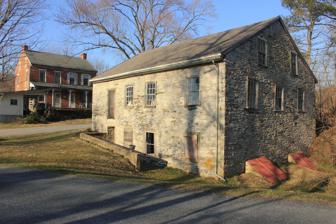
Building: Kutz Mill
Country: United States of America
Year built: 1850
United States historic place Kutz Mill U.S. National Register of Historic Places Kutz Mill, April 2013 Show map of Pennsylvania Show map of the United States Location Kutz Mill Road at Sacony Creek, Greenwich Township, Pennsylvania Coordinates 40°32′03″N 75°48′20″W / 40.53417°N 75.80556°W / 40.53417; -75.80556 Area 2 acres (0.81 ha) Built c. 1850 MPS Gristmills in Berks County MPS NRHP reference No. 90001622 Added to NRHP November 8, 1990 The Kutz Mill is an historic, American grist mill complex that is located next to Sacony Creek in Greenwich Township , Berks County, Pennsylvania . It was listed on the National Register of Historic Places in 1990. History and architectural features Adjacent to the Kutz's Mill Bridge , the complex includes the one-and-one-half-story, stone mill (c. 1850), the brick farmhouse (1855), a one-and-one-half-story, stone, summer kitchen, a stone and frame Pennsylvania German bank barn , and three frame outbuildings. The mill is representative of a country custom mill and was built as part of a working farm. It was listed on the National Register of Historic Places in 1990. References